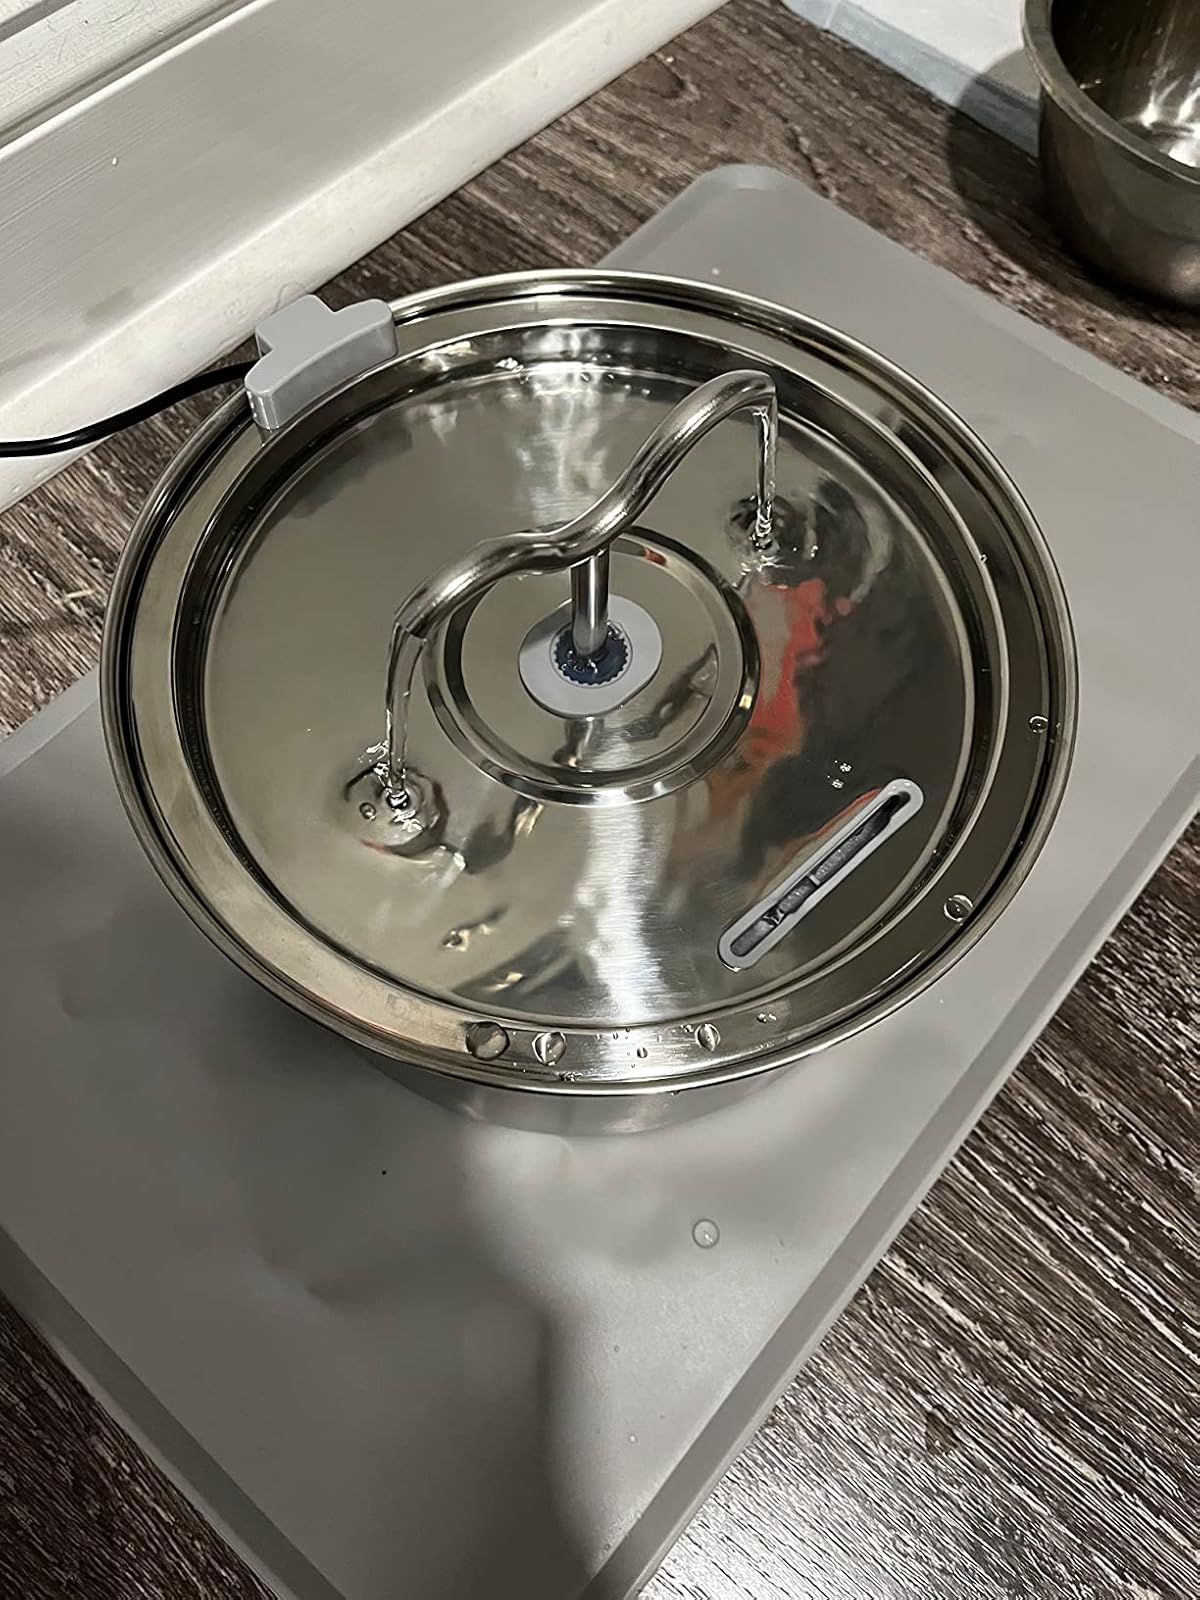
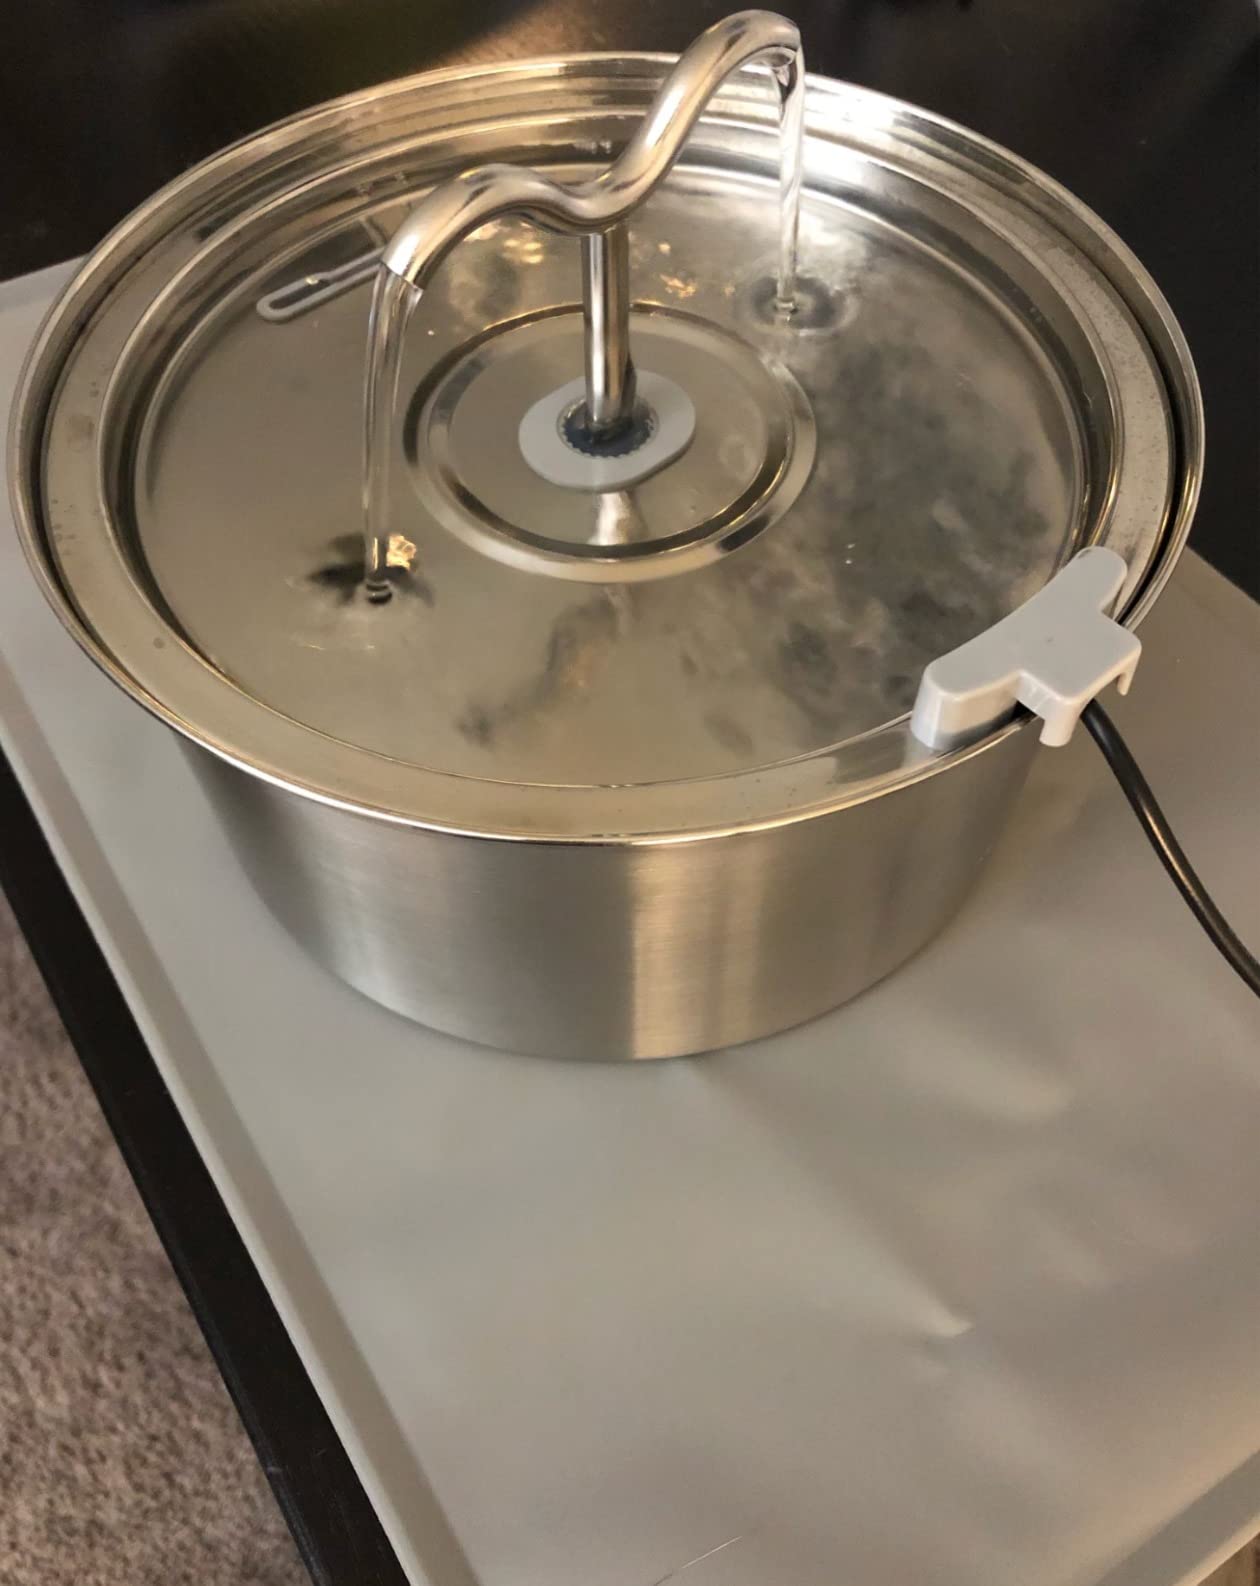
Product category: items_bowl
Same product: yes